List of UK Jazz & Blues Albums Chart number ones of 2014

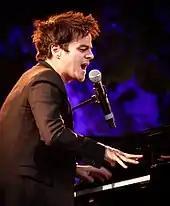
"Interlude" by Jamie Cullum spent two weeks at number one in October 2014.

The UK Jazz & Blues Albums Chart is a record chart which ranks the best-selling jazz and blues albums in the United Kingdom. Compiled and published by the Official Charts Company, the data is based on each album's weekly physical sales, digital downloads and streams. In 2014, 52 charts were published with nine albums at number one. The first number-one album of the year was "The Shocking Miss Emerald" by Caro Emerald, which spent the first three weeks of the year atop the chart at the end of an 11-week run. The last number-one album of the year was Gregory Porter's third album "Liquid Spirit", which spent the last three weeks of the year at the top spot.